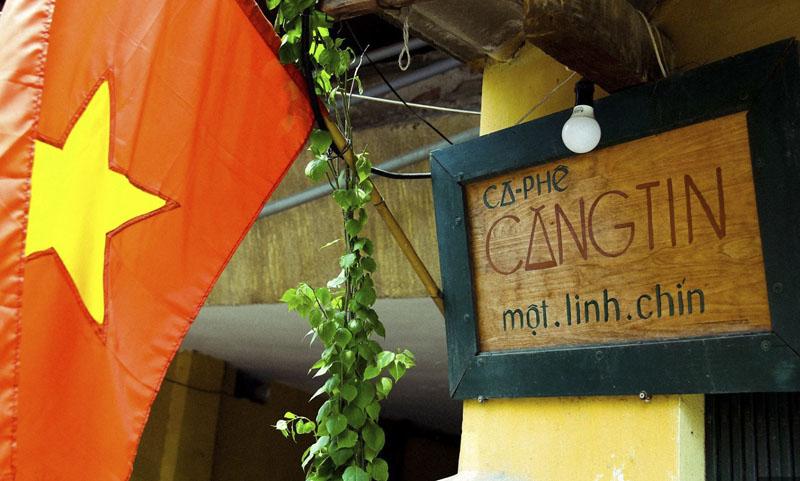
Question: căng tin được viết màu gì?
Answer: màu đỏ